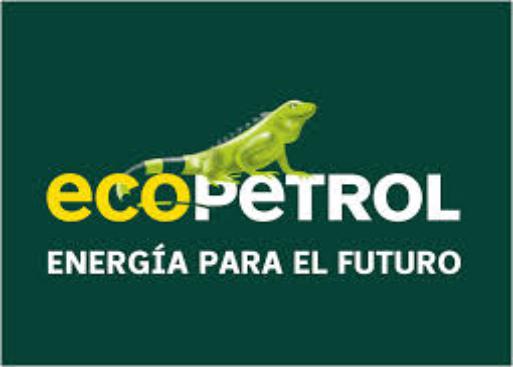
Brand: Ecopetrol
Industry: Transportation